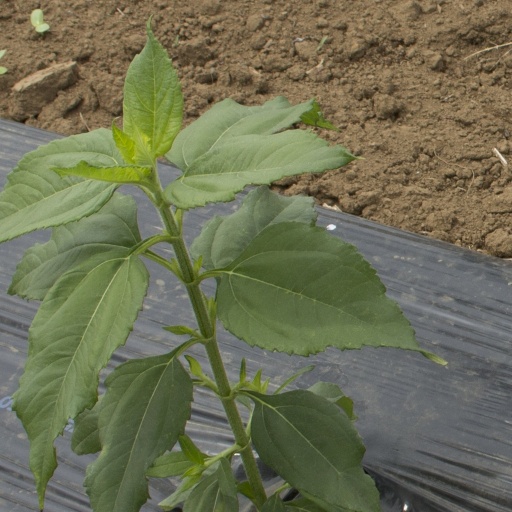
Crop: Jerusalem artichoke